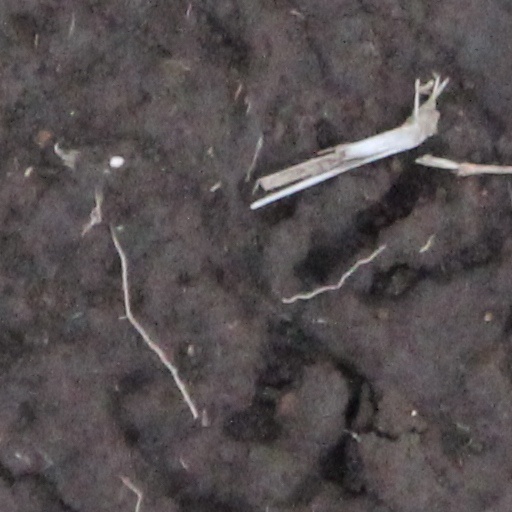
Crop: wheat